Boy Meets Girl (novel)

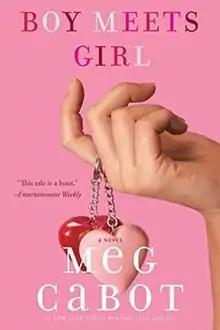

Boy Meets Girl is a 2004 chick lit novel by American author Meg Cabot. It was first published in January, 2004 by HarperCollins, with the author name of "Meggin Cabot"; subsequent printings say "Meg Cabot". It is the second book in the "Boy" series, but its story is only loosely connected to that of its predecessor, "The Boy Next Door".